Describe the emotion expressed in this image:  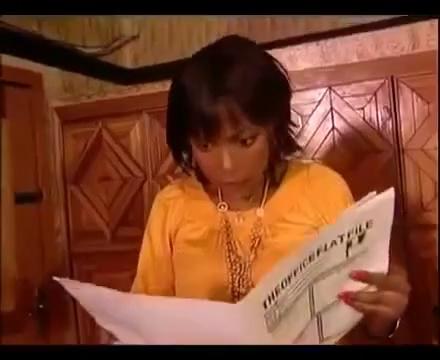
This person displays Pain, valence and arousal with low intensity.